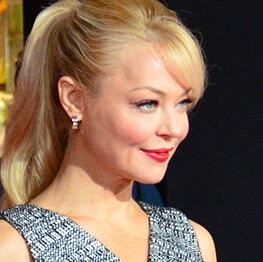
Age: 45